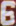
Number: 6